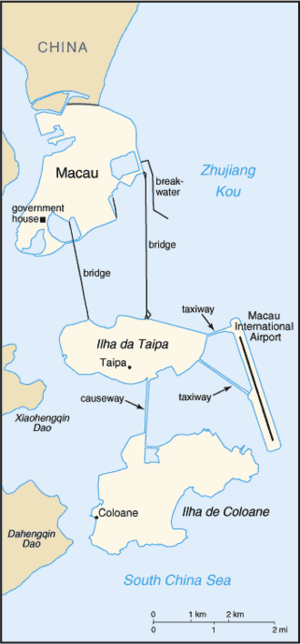
Macao est une colonie du Portugal de 1557, date de l'établissement d'un comptoir commercial portugais sur la péninsule de Macao, à 1999, date de la rétrocession à la Chine deux ans après celle de Hong Kong, alors colonie britannique. À sa réintégration dans la république populaire, Macao conserve un large degré de liberté économique et administrative en devenant une région administrative spéciale.